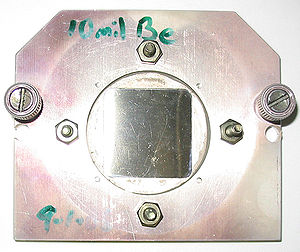
Beryllium / Anvendelser / Strålingsvinduer
Et firkantet berylliumfolie monteret i en stålkasse til anvendelse som vindue mellem et vakuum-kammer og et røntgenmikroskop. Beryllium er meget gennemsigtig for røntgenstråler på grund af sit lave atomnummer.
Beryllium er et grundstof med atomnummeret 4.